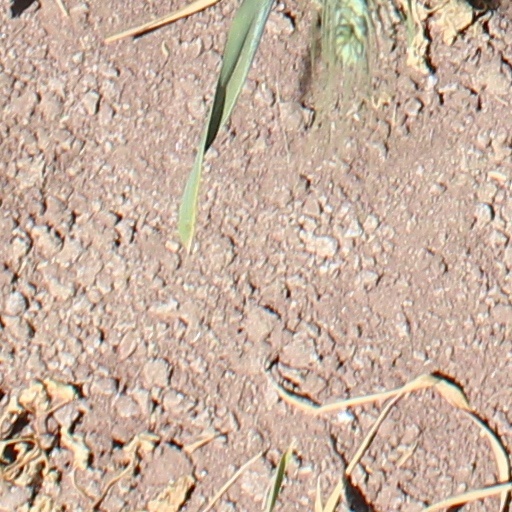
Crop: wheat